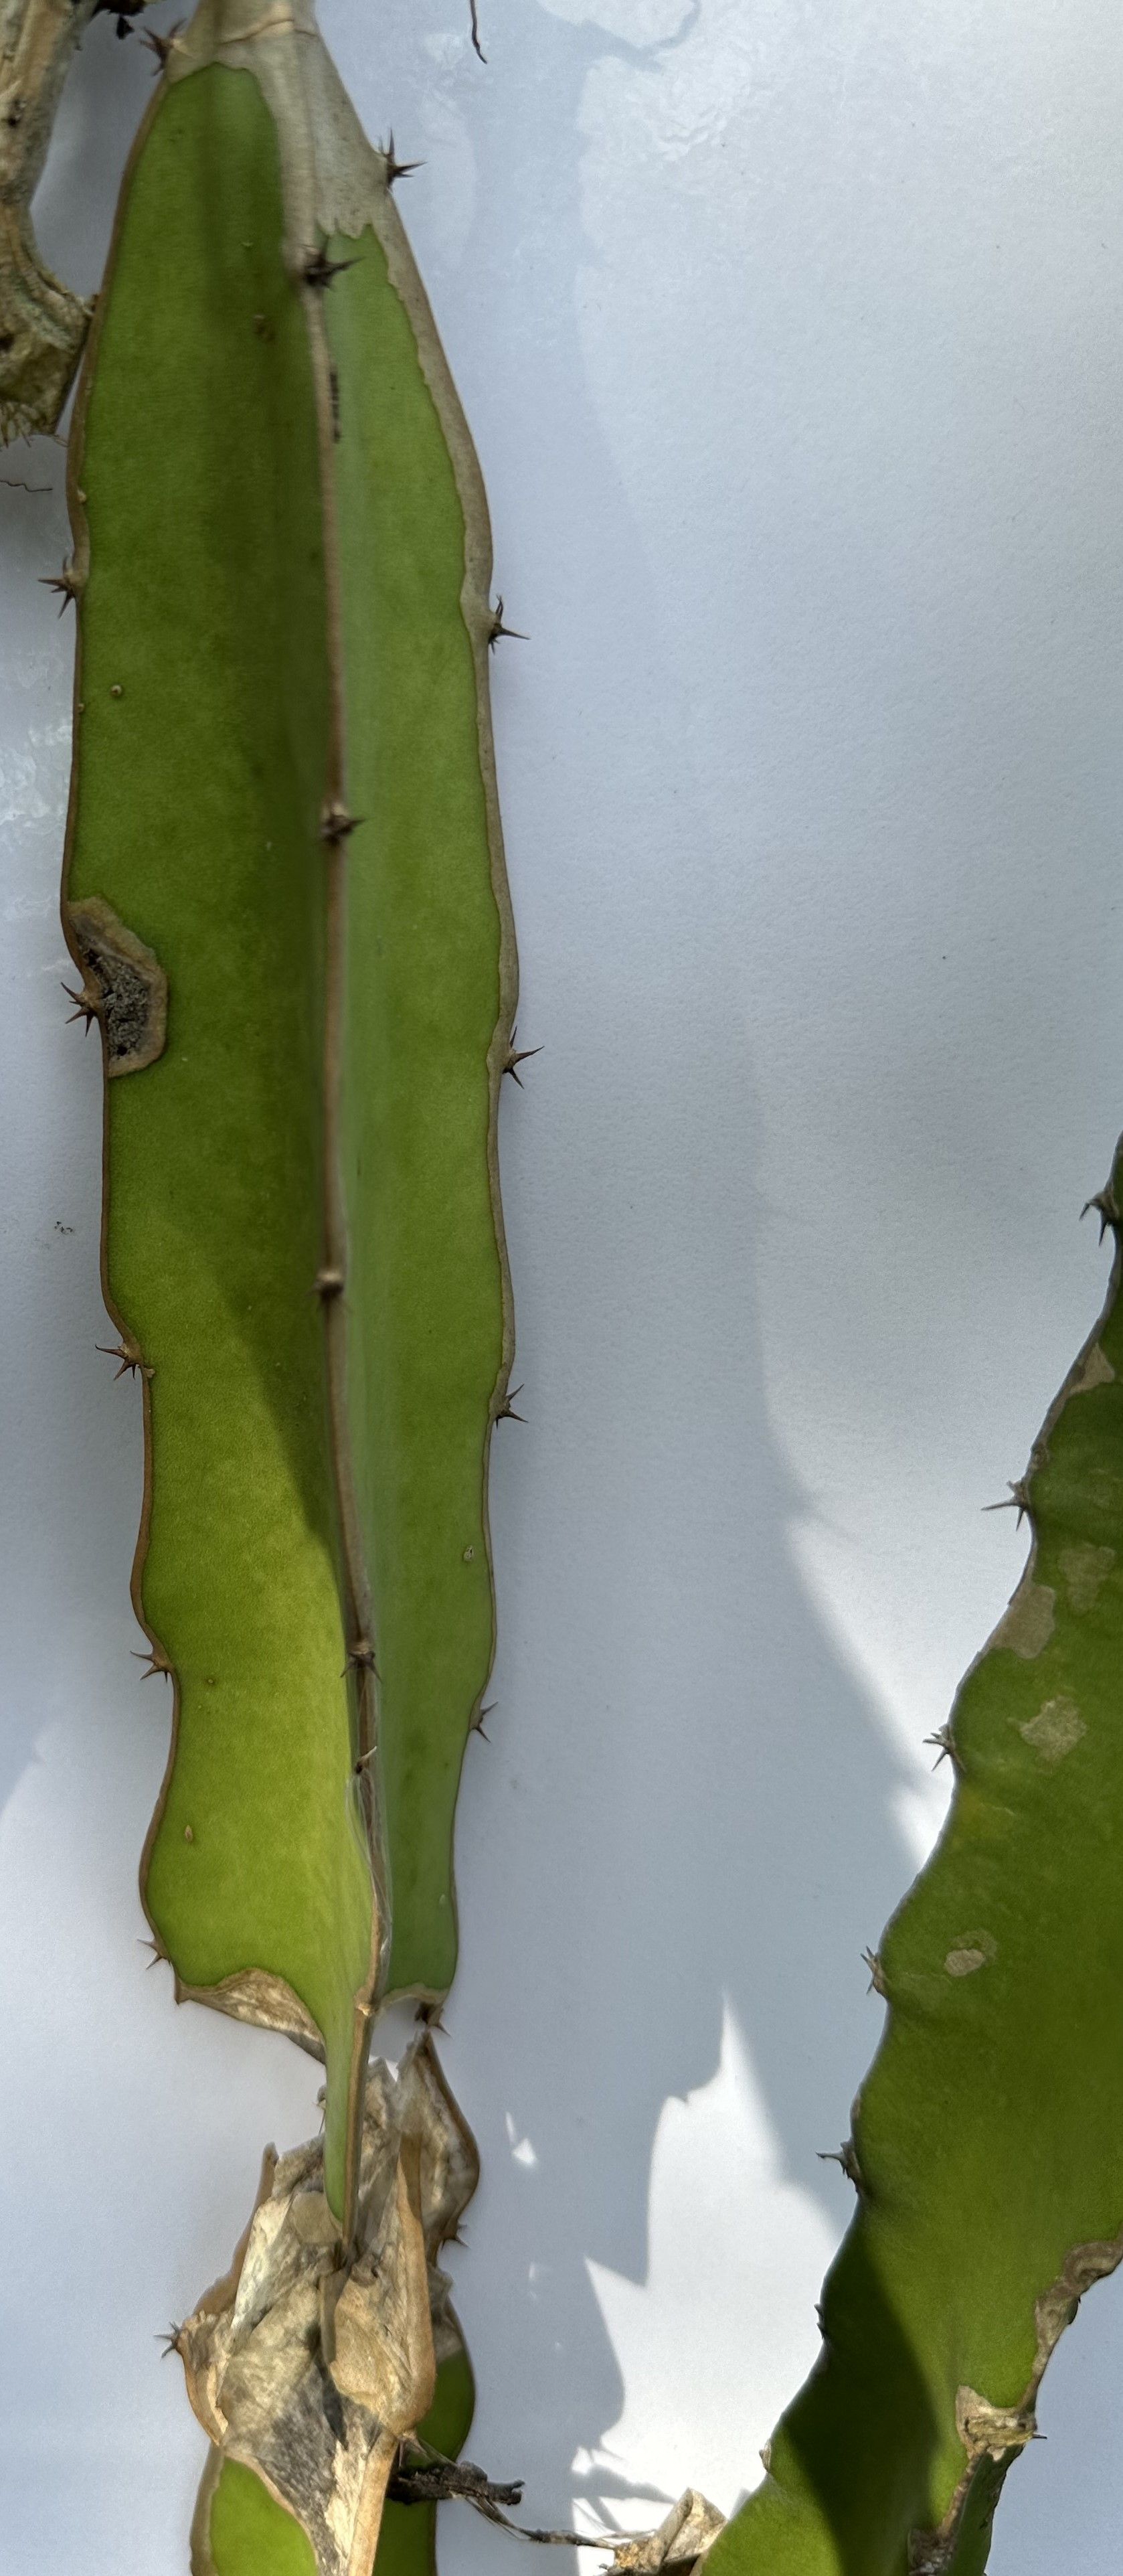
Label: Good leaf